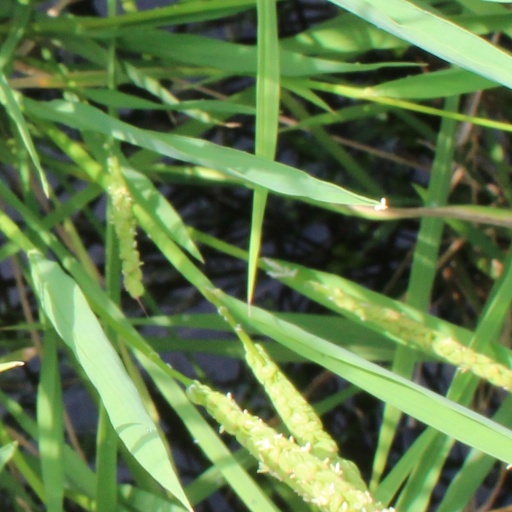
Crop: rice